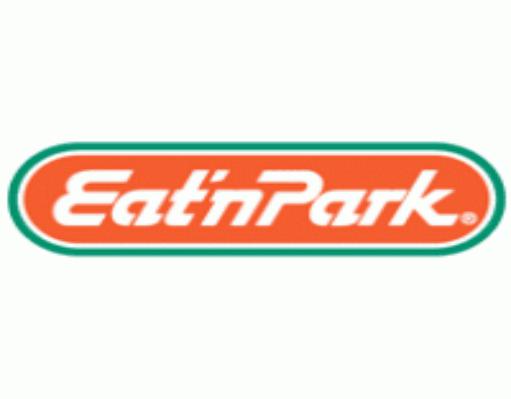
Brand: Eat'n Park
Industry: Food